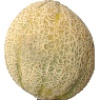
Label: cantaloupe